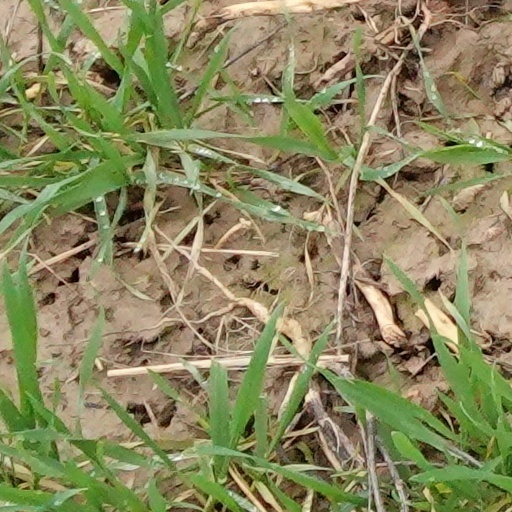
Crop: wheat